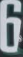
Number: 6